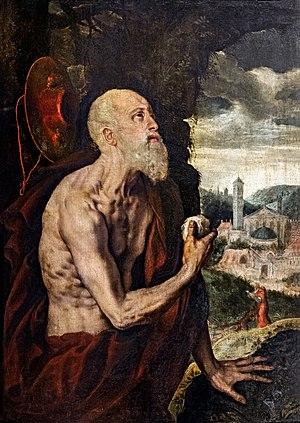
Frans Pourbus, dit « l’Ancien » pour le distinguer de son fils Frans Pourbus le Jeune, également peintre, né à Bruges en 1545 et mort à Anvers le 19 septembre 1581, est un peintre flamand.